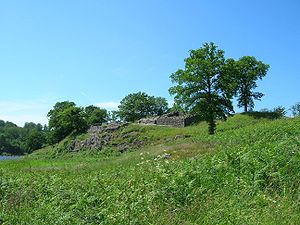
Lilleborg
Lilleborg
Lilleborg er en bornholmsk borgruin beliggende midt i Almindingen.